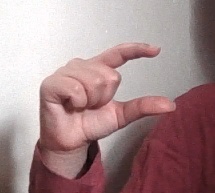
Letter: dal